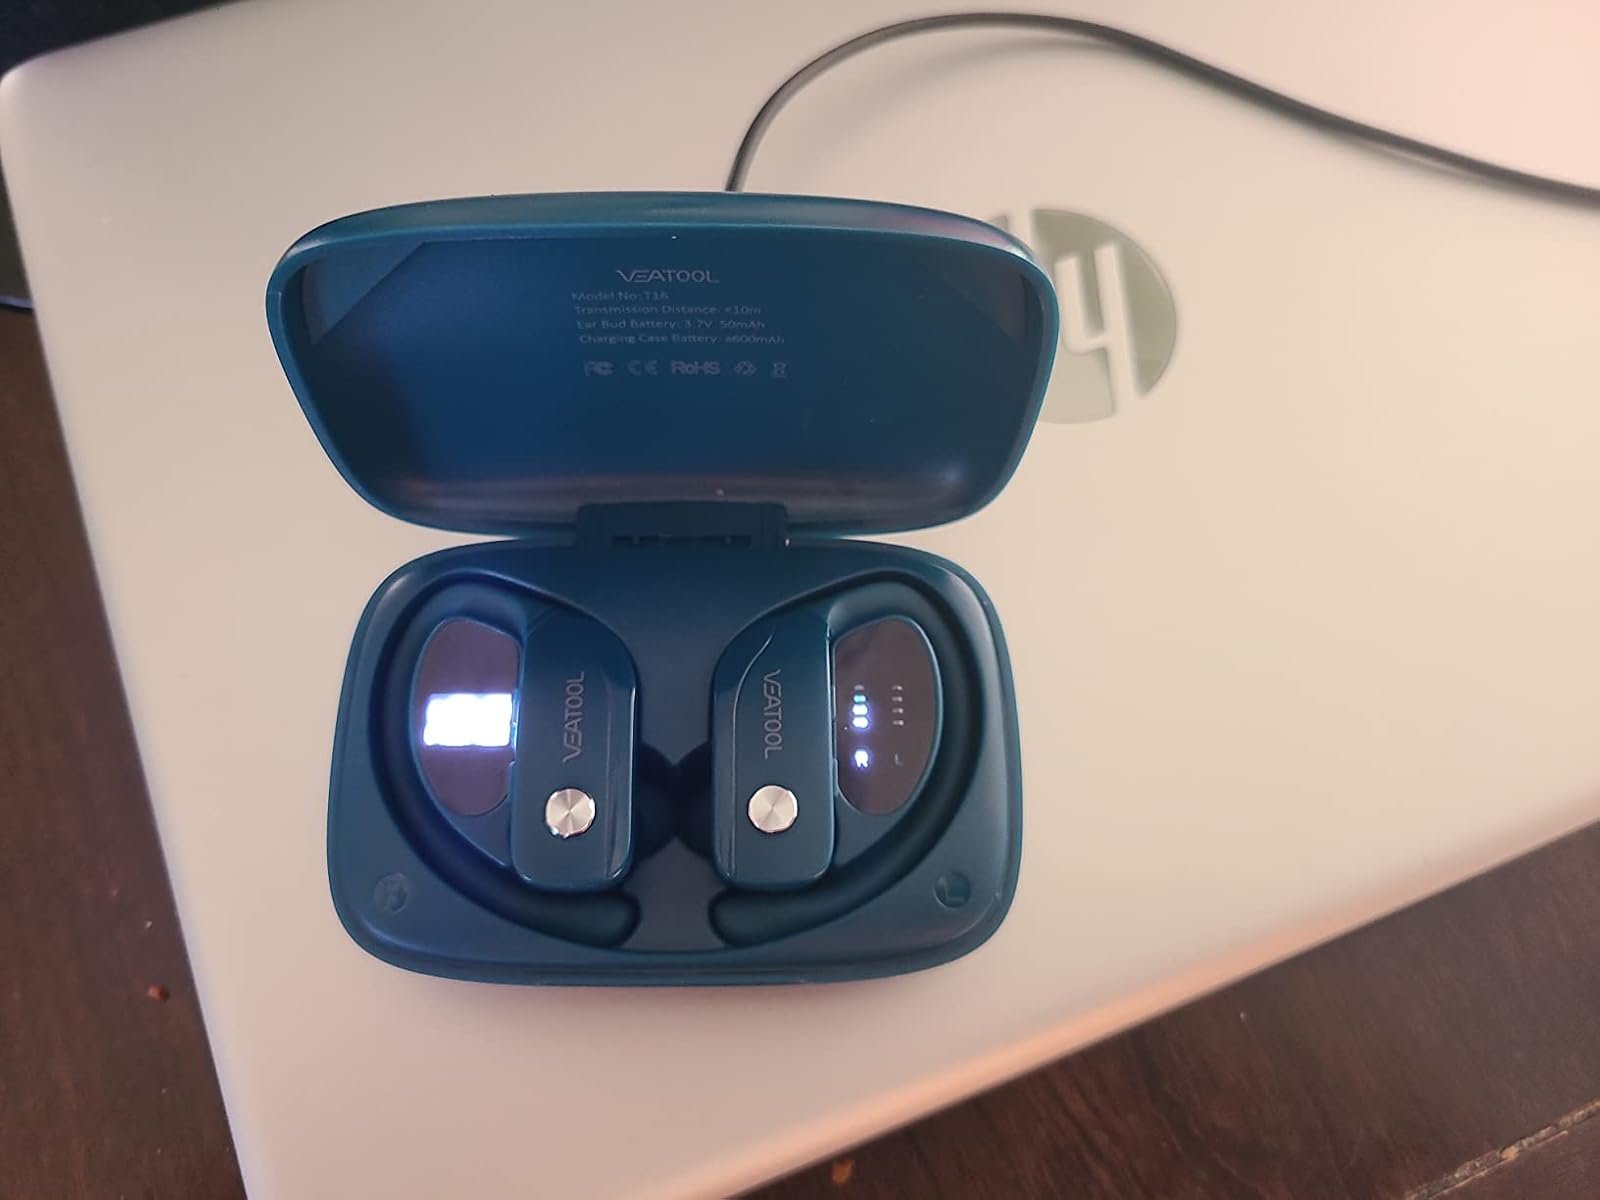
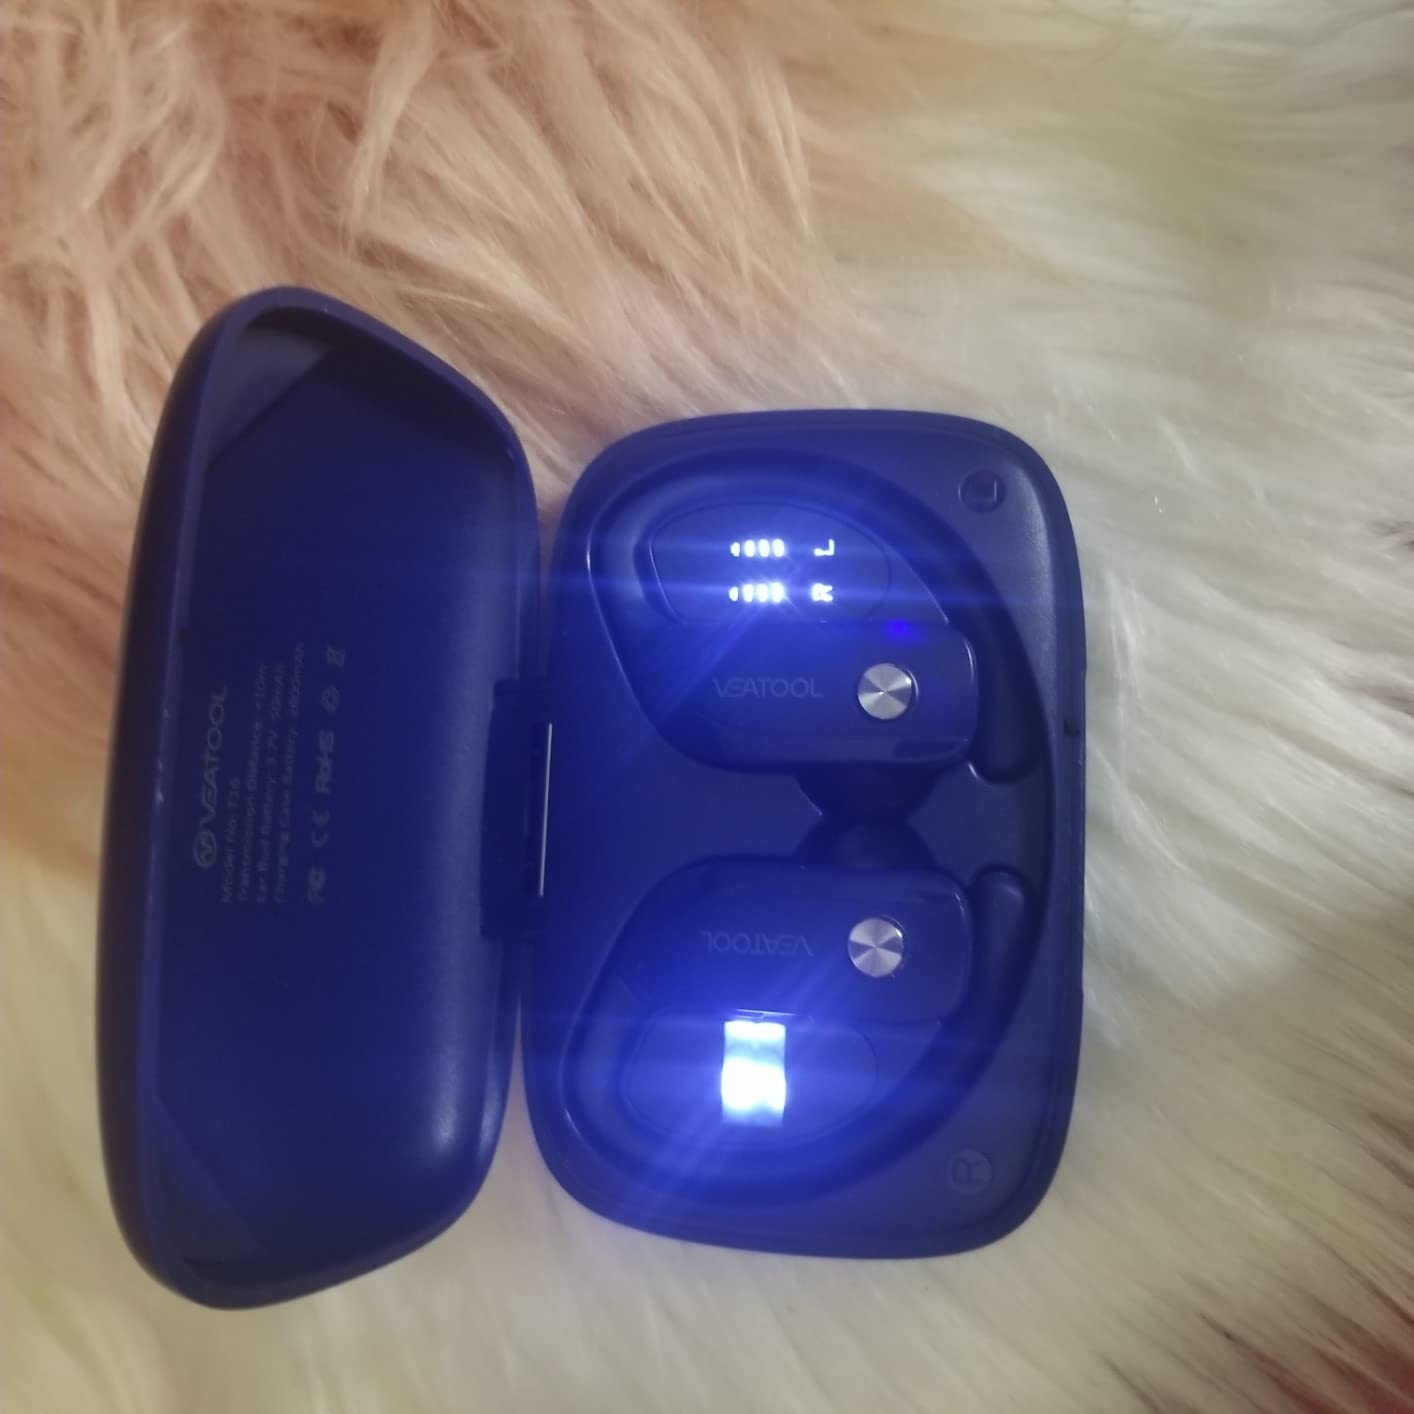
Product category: earbuds
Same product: no